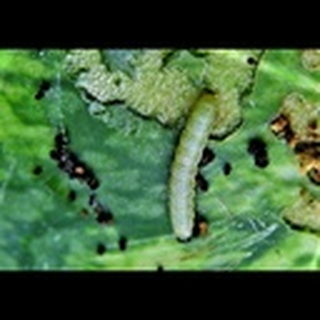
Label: cotton_army_worm